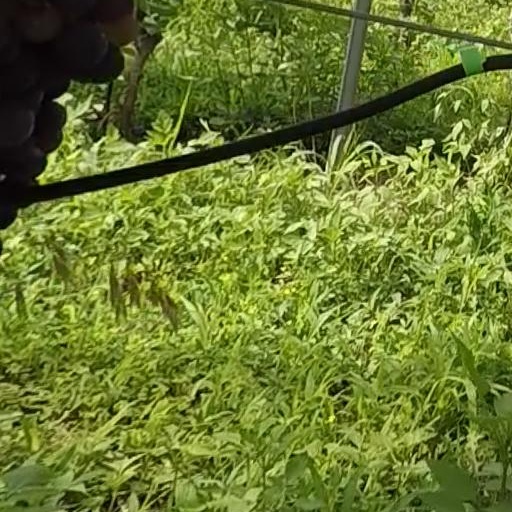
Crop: grape